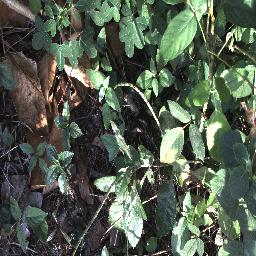
Label: snake_weed